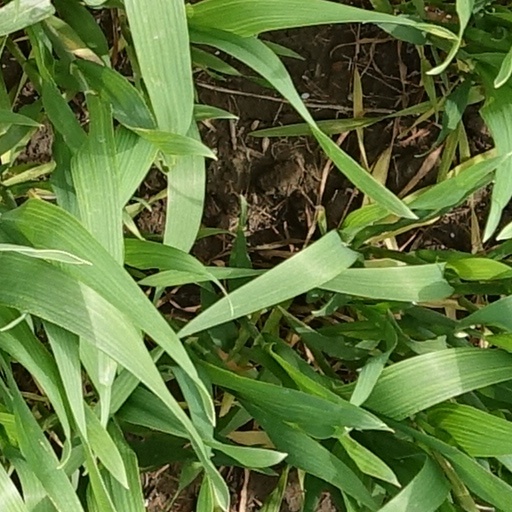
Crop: wheat